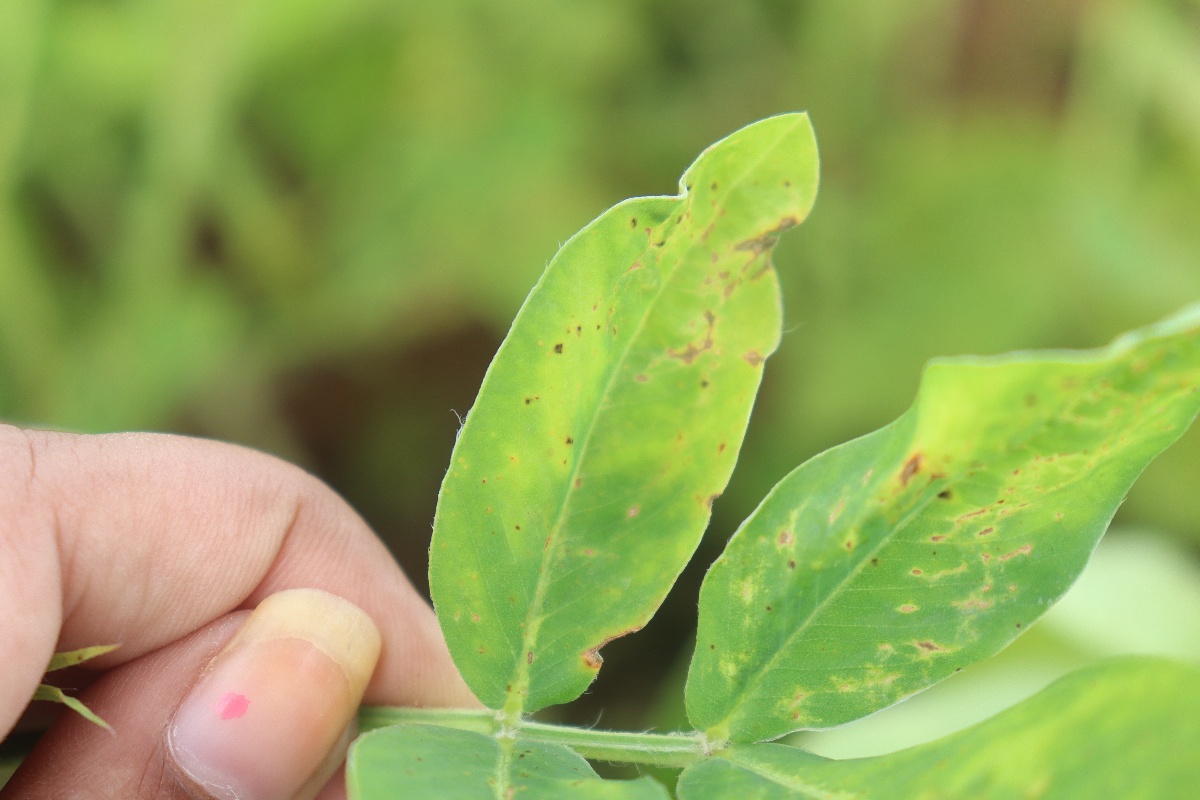
Label: late leaf spot